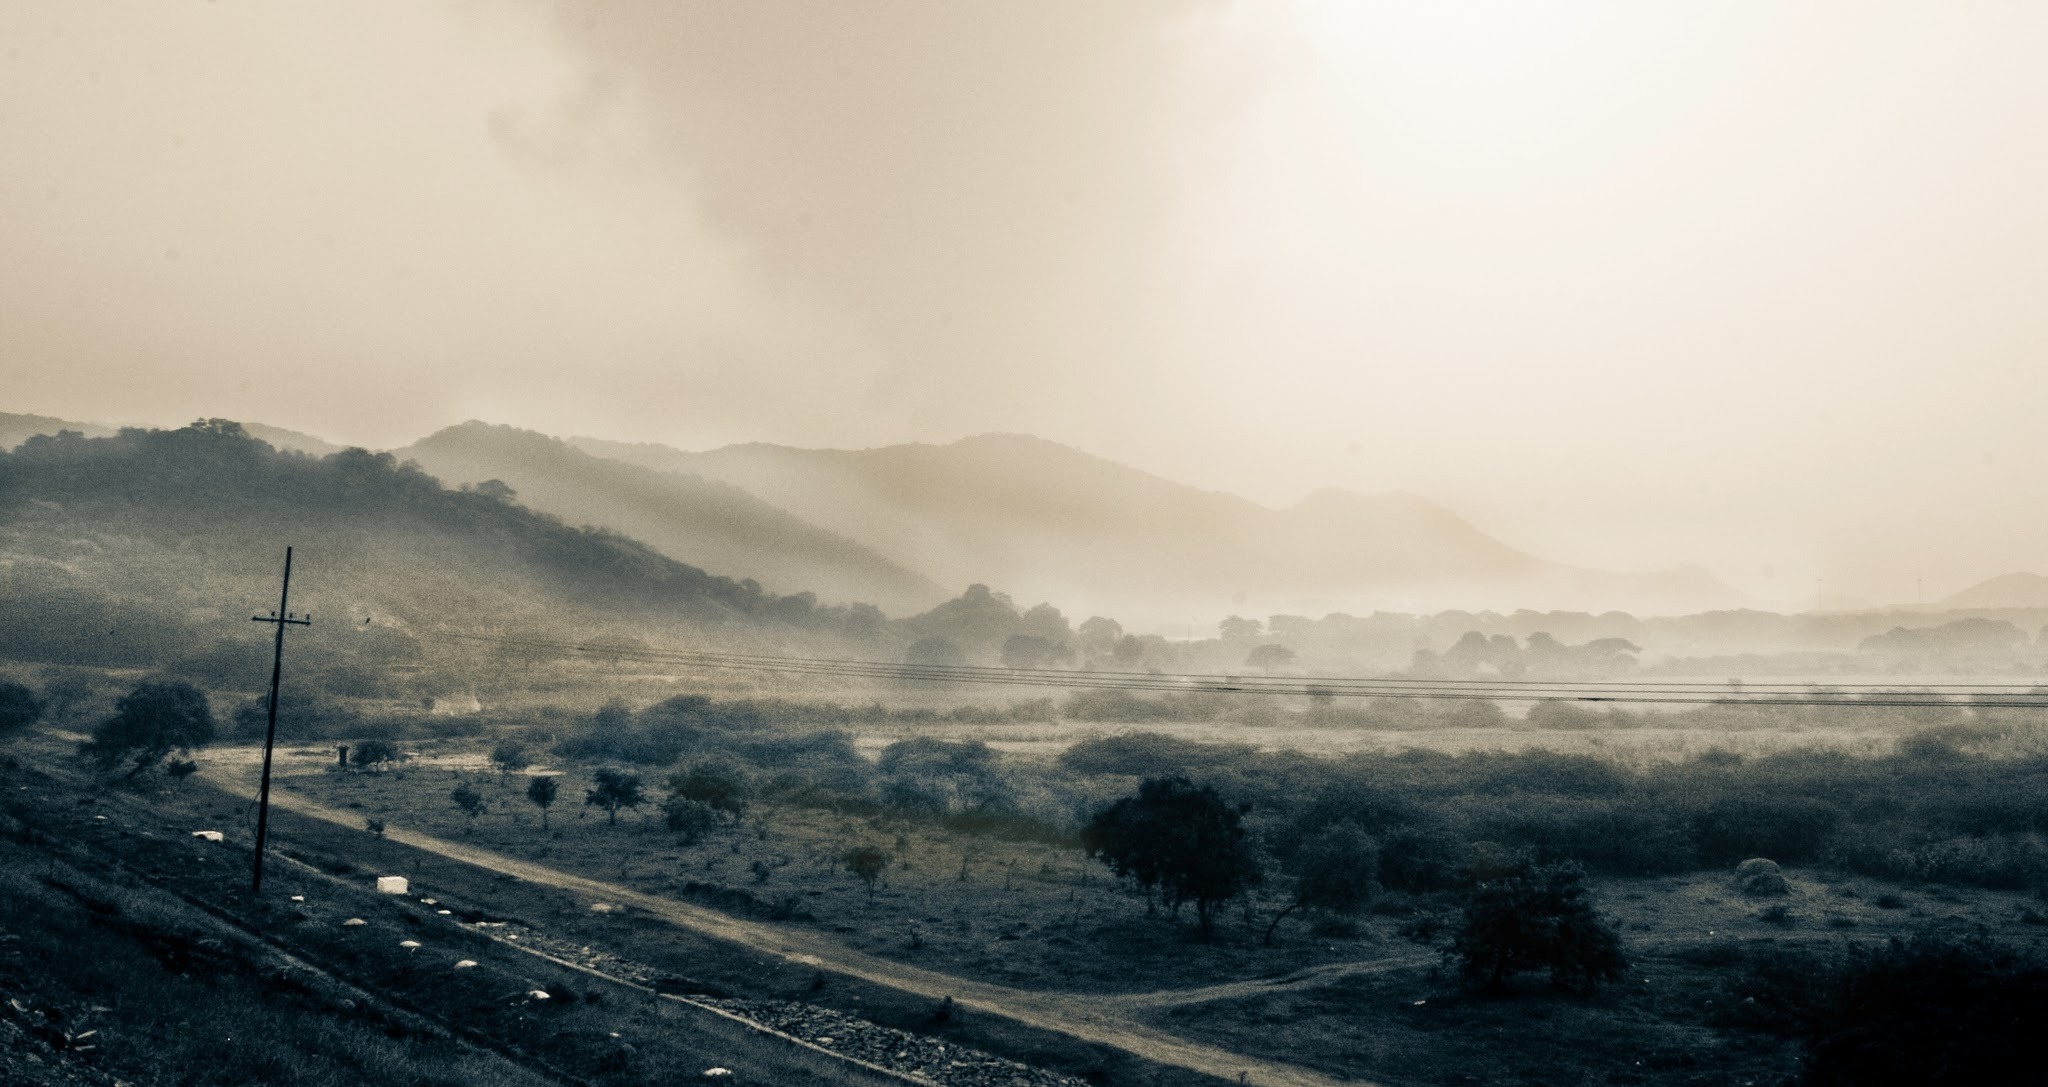
horizon, snow, cloud, fog, sunrise, mist, cloudy, morning, dawn, atmosphere, foggy, dark, dusk, evening, weather, haze, dust, cool, mountains, vegetation, beautiful, atmospheric phenomenon, atmosphere of earth